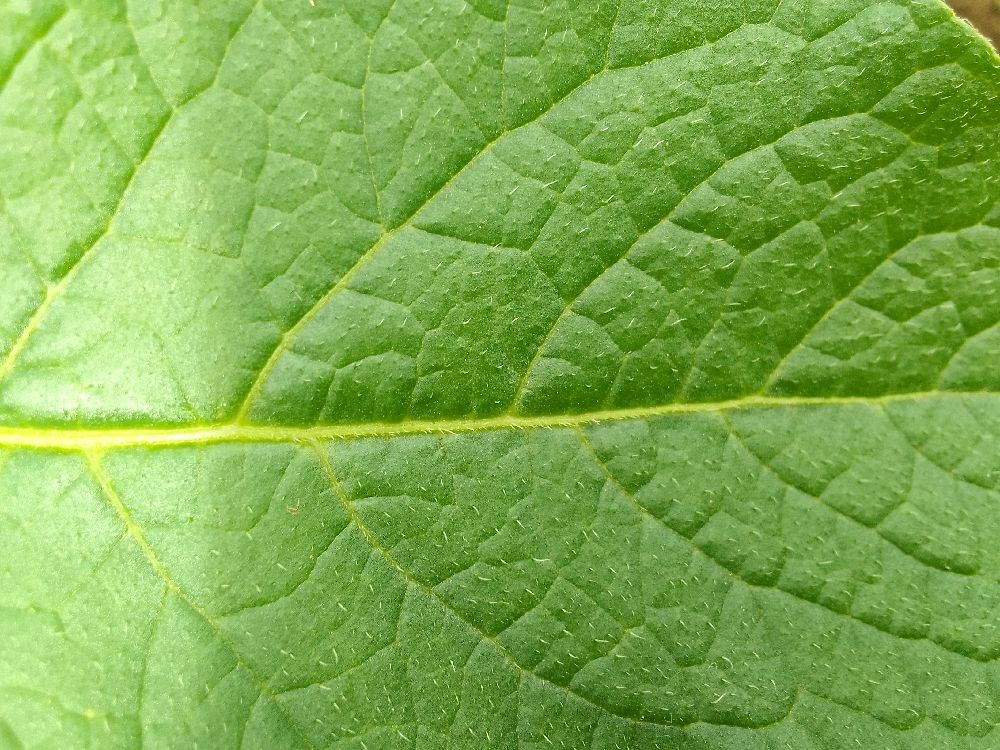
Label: Healthy